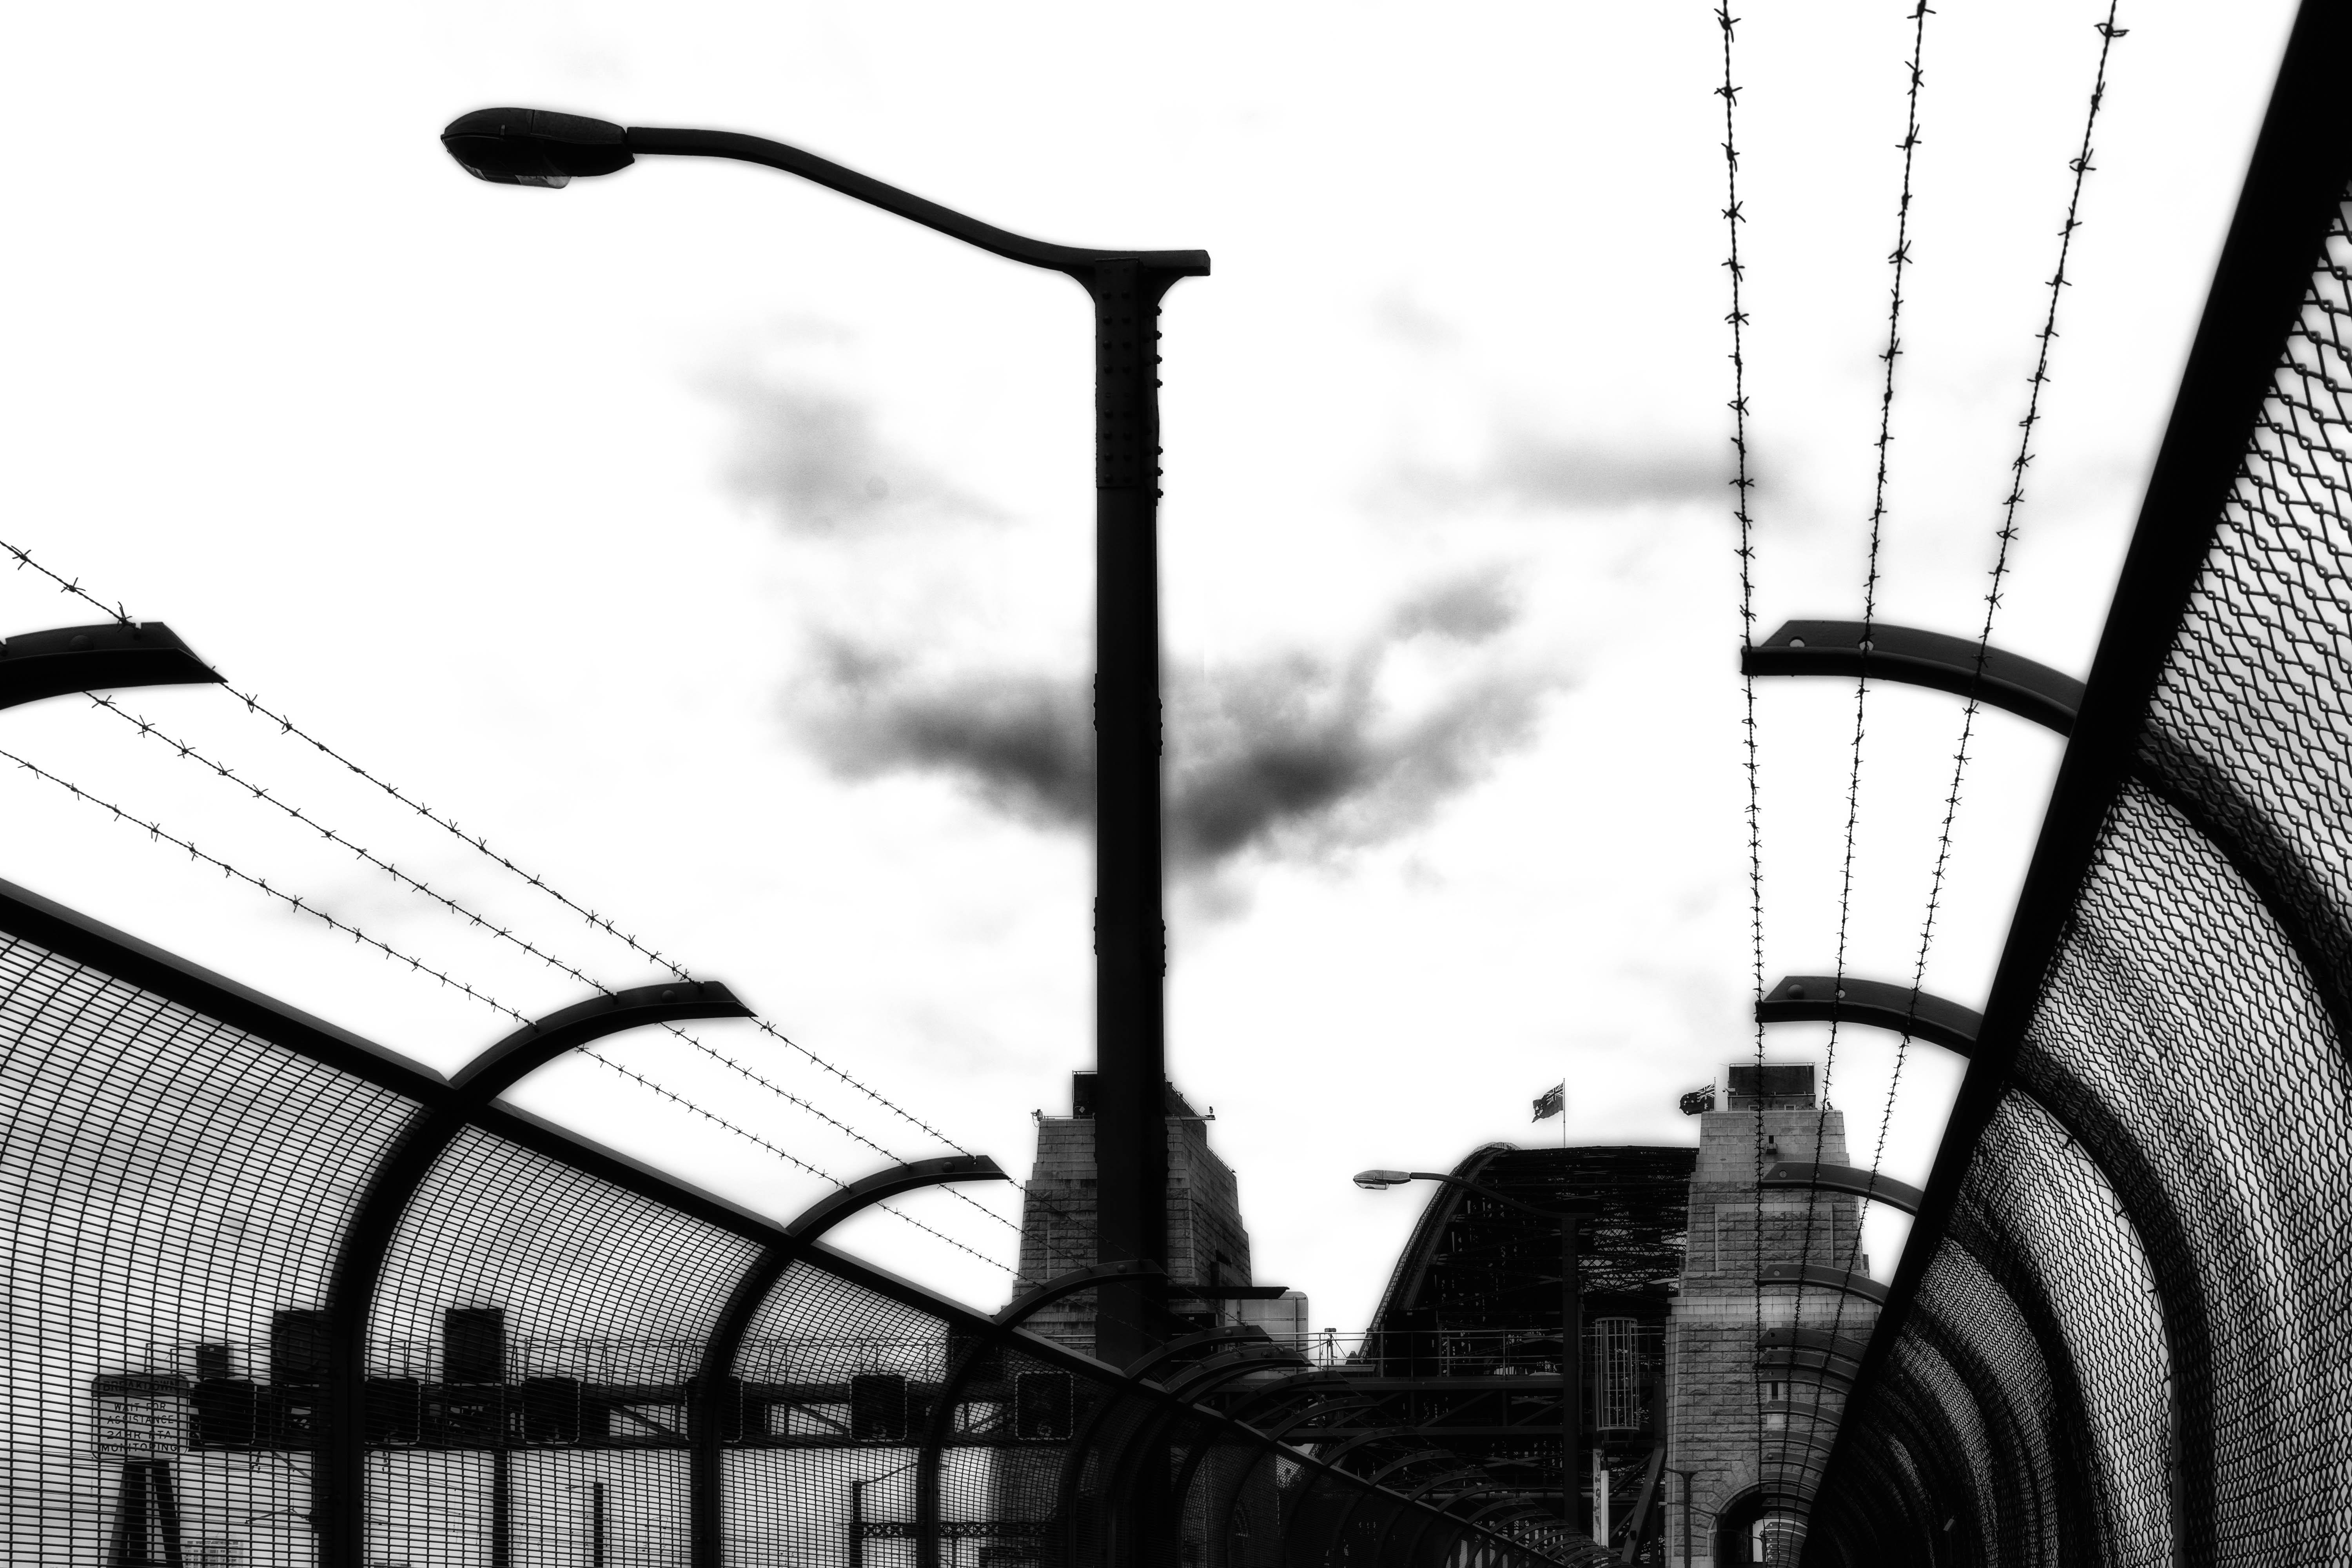
black and white, bridge, photography, transport, line, sydney, street light, black, monochrome, australia, nsw, sydneyharbourbridge, harbourbridge, monochrome photography